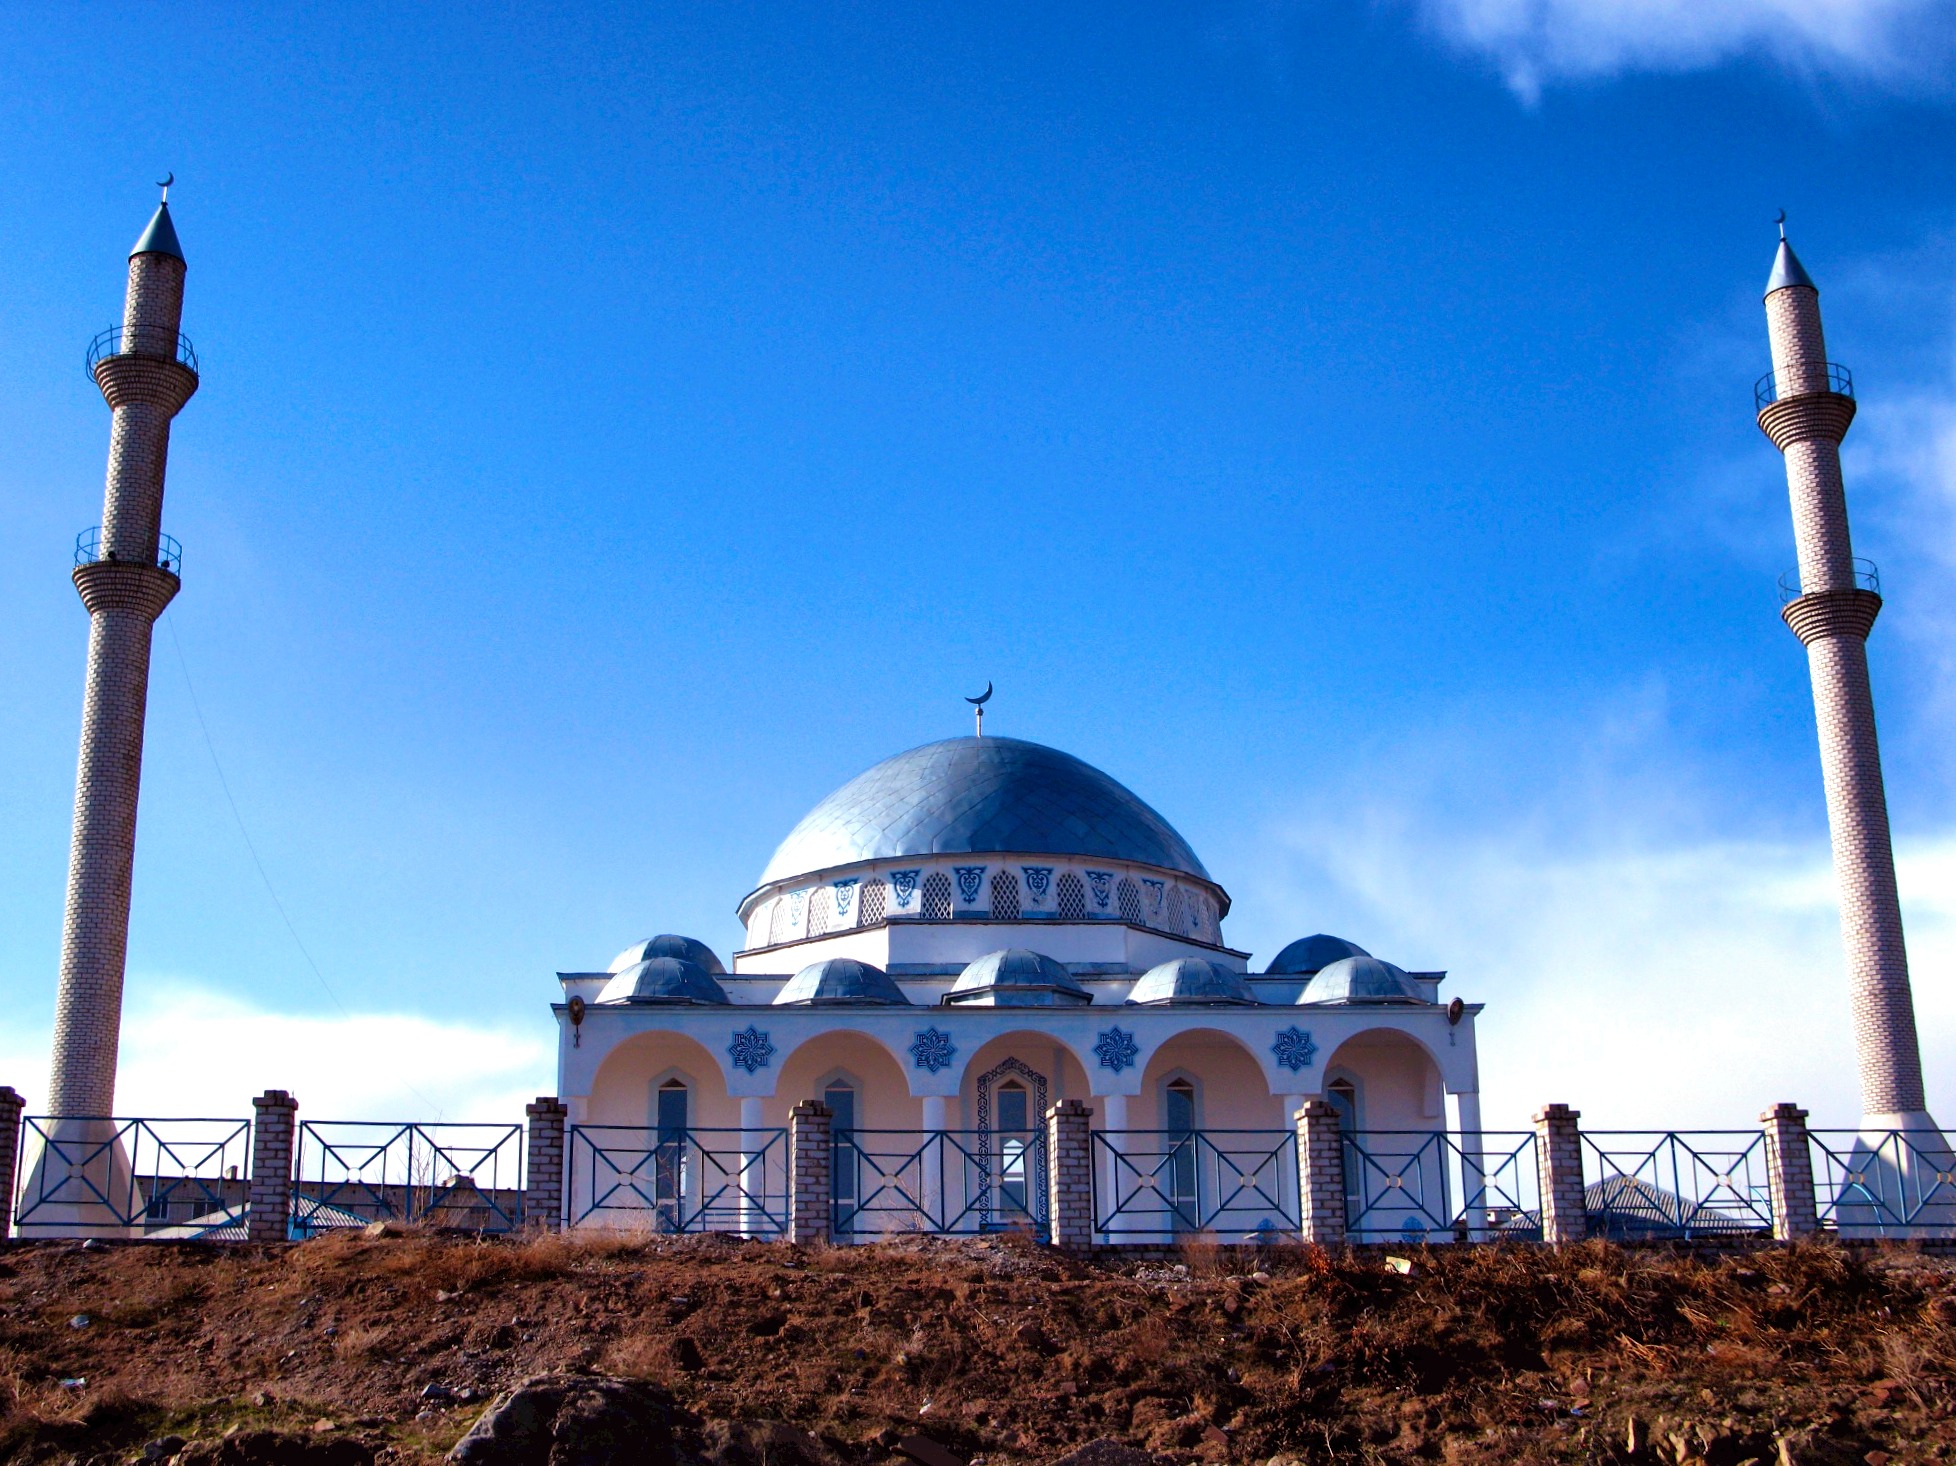
architecture, sky, building, tower, religion, landmark, place of worship, observatory, outside, clouds, faith, mosque, dome, muslim, kazakhstan